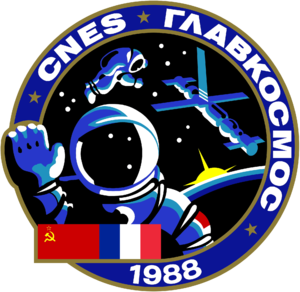
Alexandre Alexandrovitch Volkov est un cosmonaute de citoyenneté soviétique et de nationalité russe, né le 27 mai 1948 à Gorlovka en Ukraine.
Soyouz TM-8 est un vol de la version TM du vaisseau spatial soviétique Soyouz chargé d'amener l'équipage de la station spatiale Mir pour le cinquième séjour de longue durée à bord de celle-ci.
Soyouz TM-7 est le 7ᵉ vol habité vers la Station Mir. Il a été lancé le 26 novembre 1988.